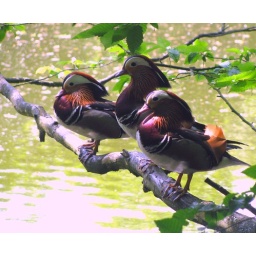
24th May 2008 - three mandarin ducks in a tree